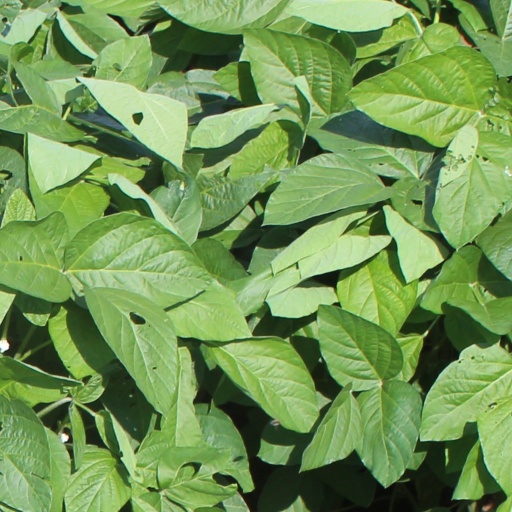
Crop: soybean